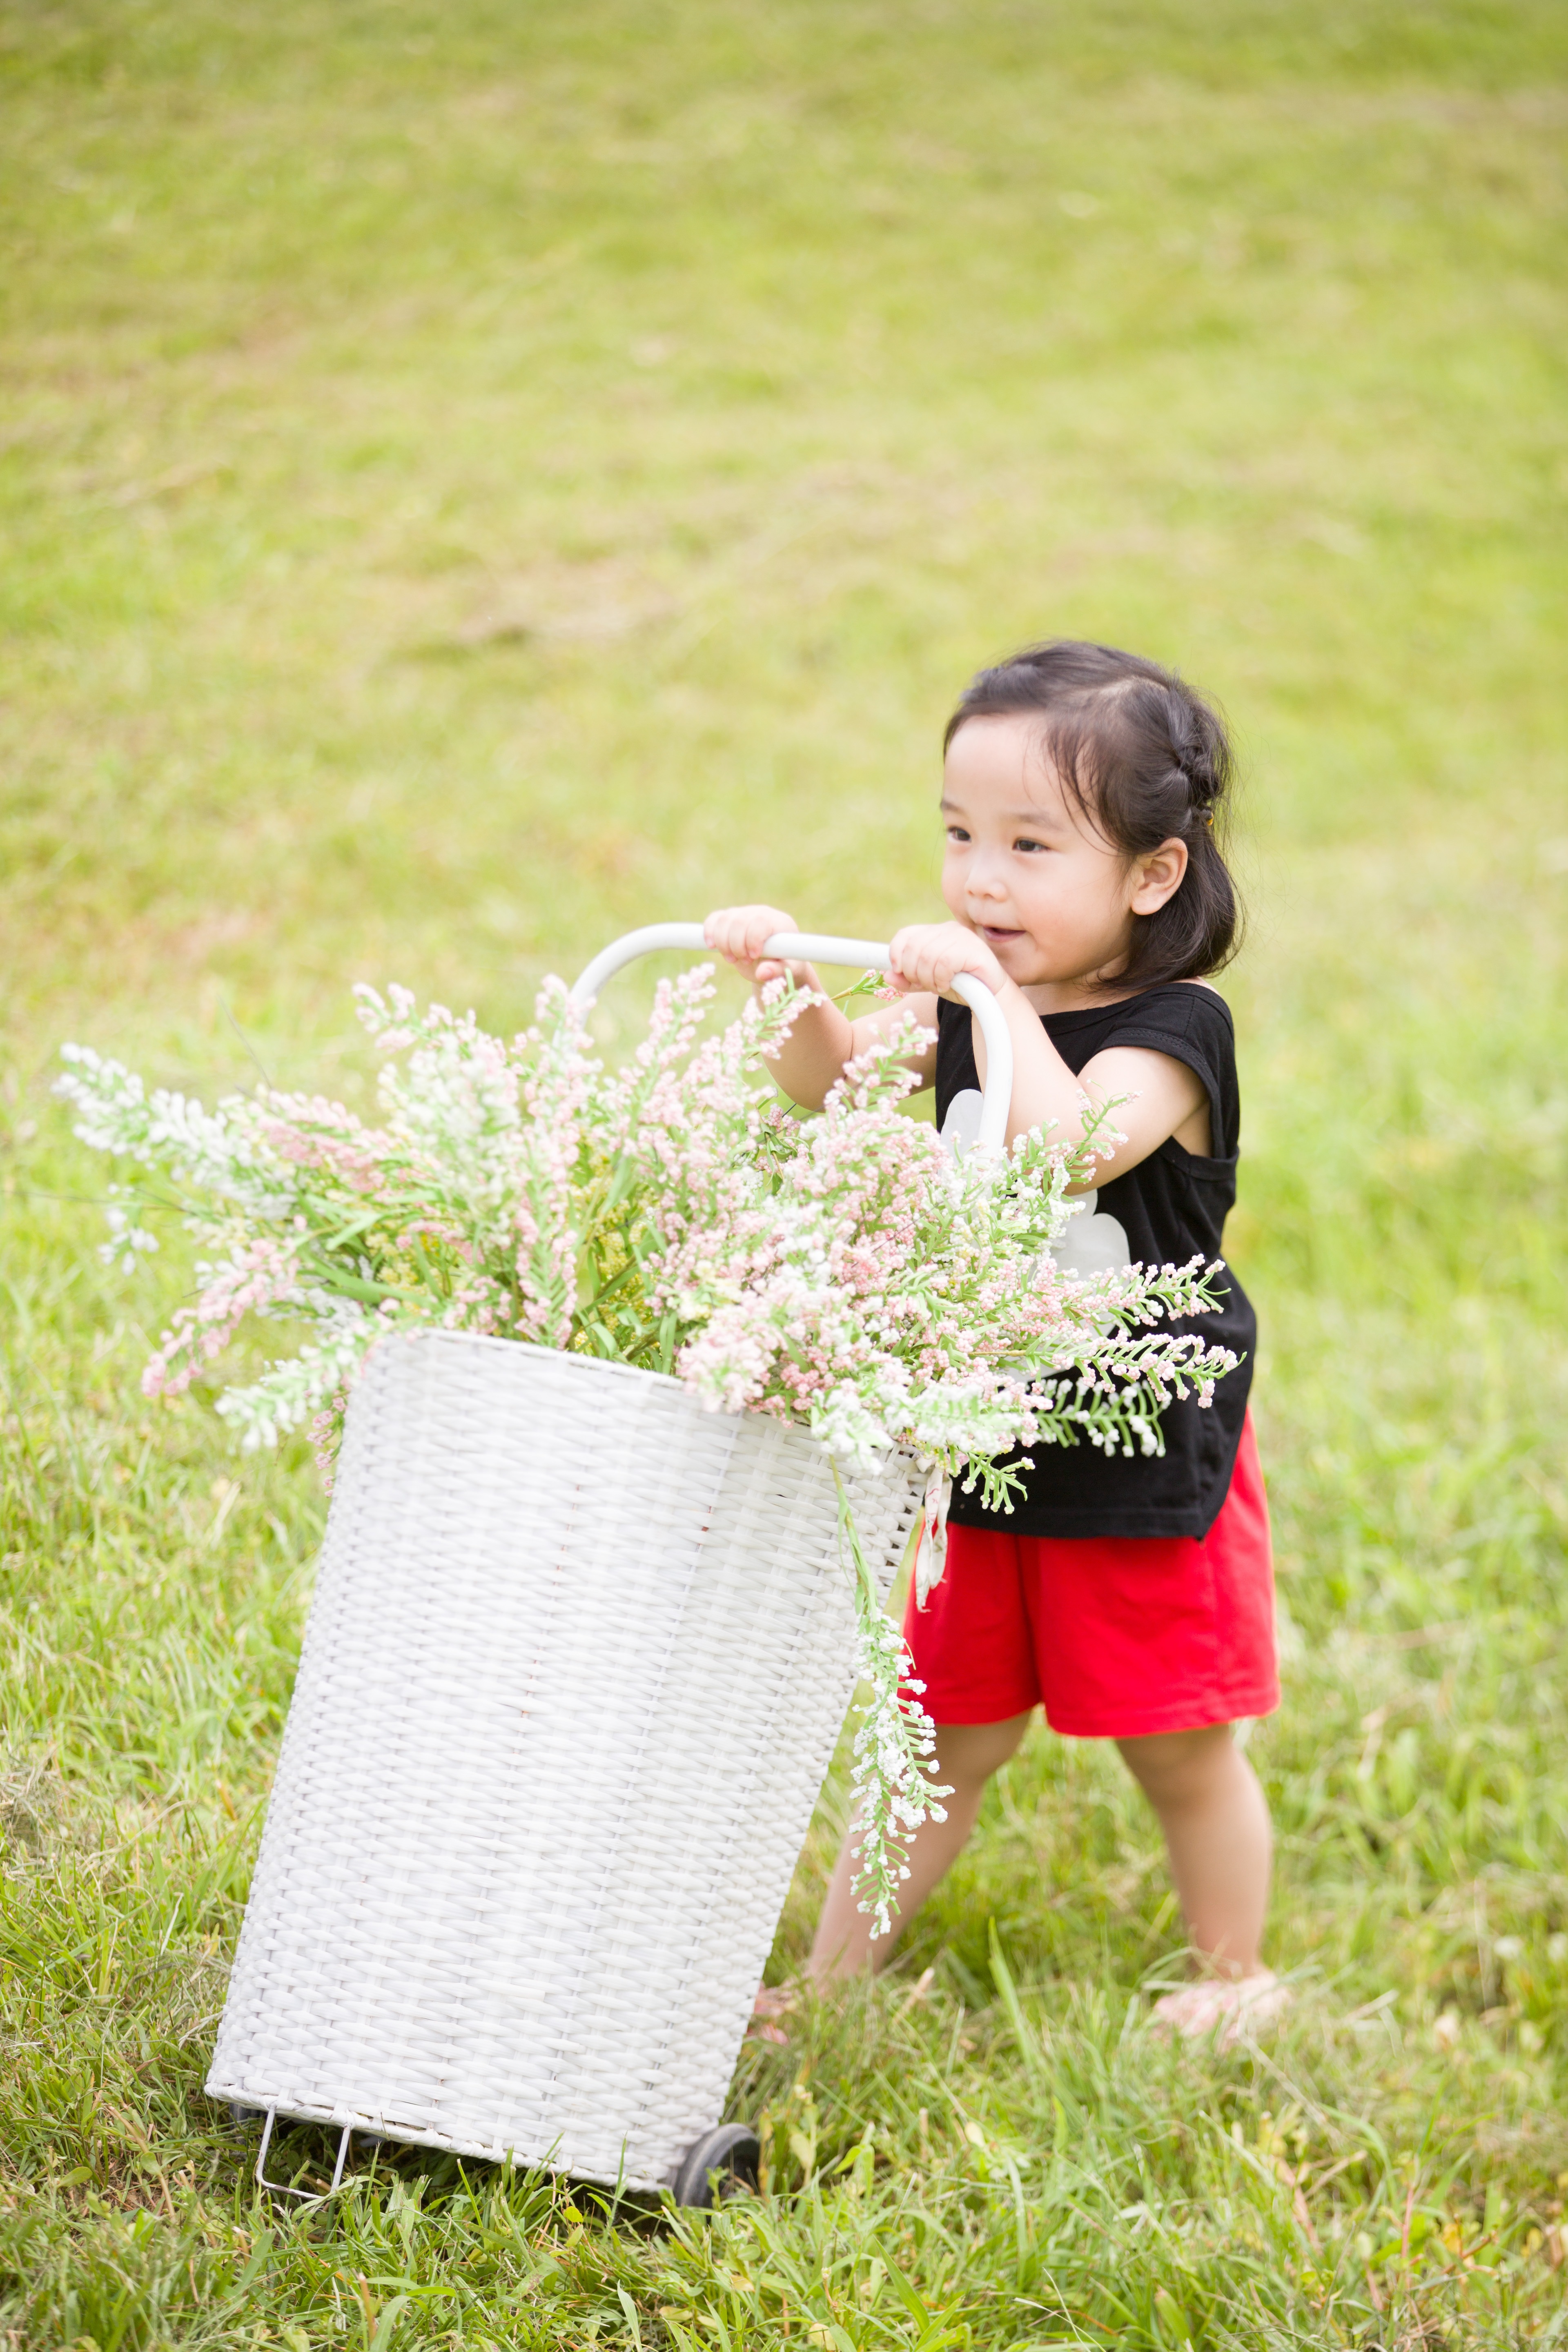
grass, outdoor, person, woman, lawn, photography, meadow, prairie, play, flower, cute, portrait, spring, green, asia, child, bride, baby, childhood, cheerful, kids, girls, dress, happy, photograph, joy, portrait photography, childlike